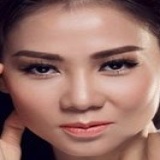
ca sĩ Thu Minh